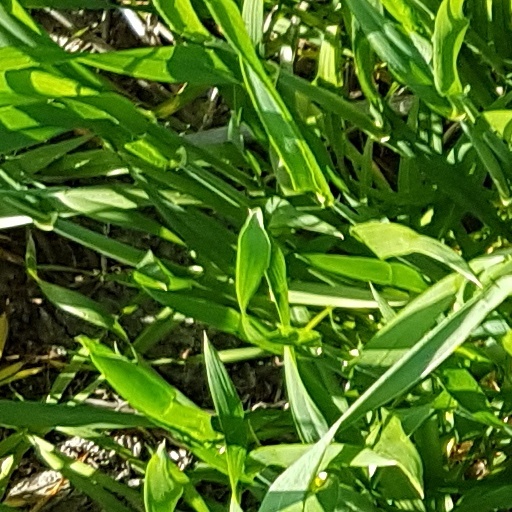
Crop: wheat